UD Biescas

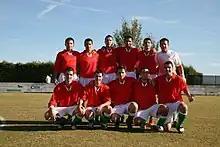
The starting line-up against Altorricón in 2008.

Unión Deportiva Biescas is a Spanish football team based in Biescas, in the autonomous community of Aragon. Founded in 1945, it currently plays in , holding home matches at "Campo de Fútbol del Polideportivo Fernando Escartín Coti".